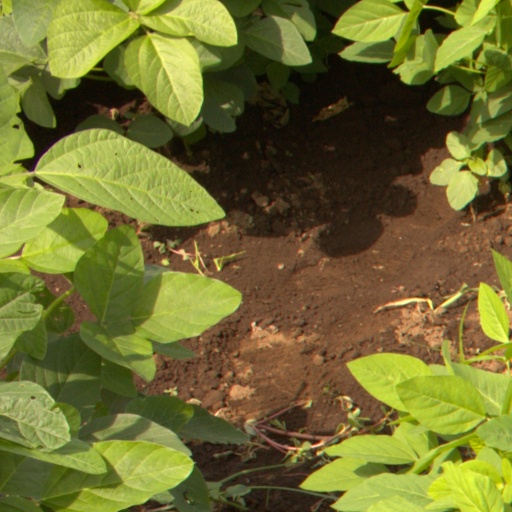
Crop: soybean